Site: brandenburg
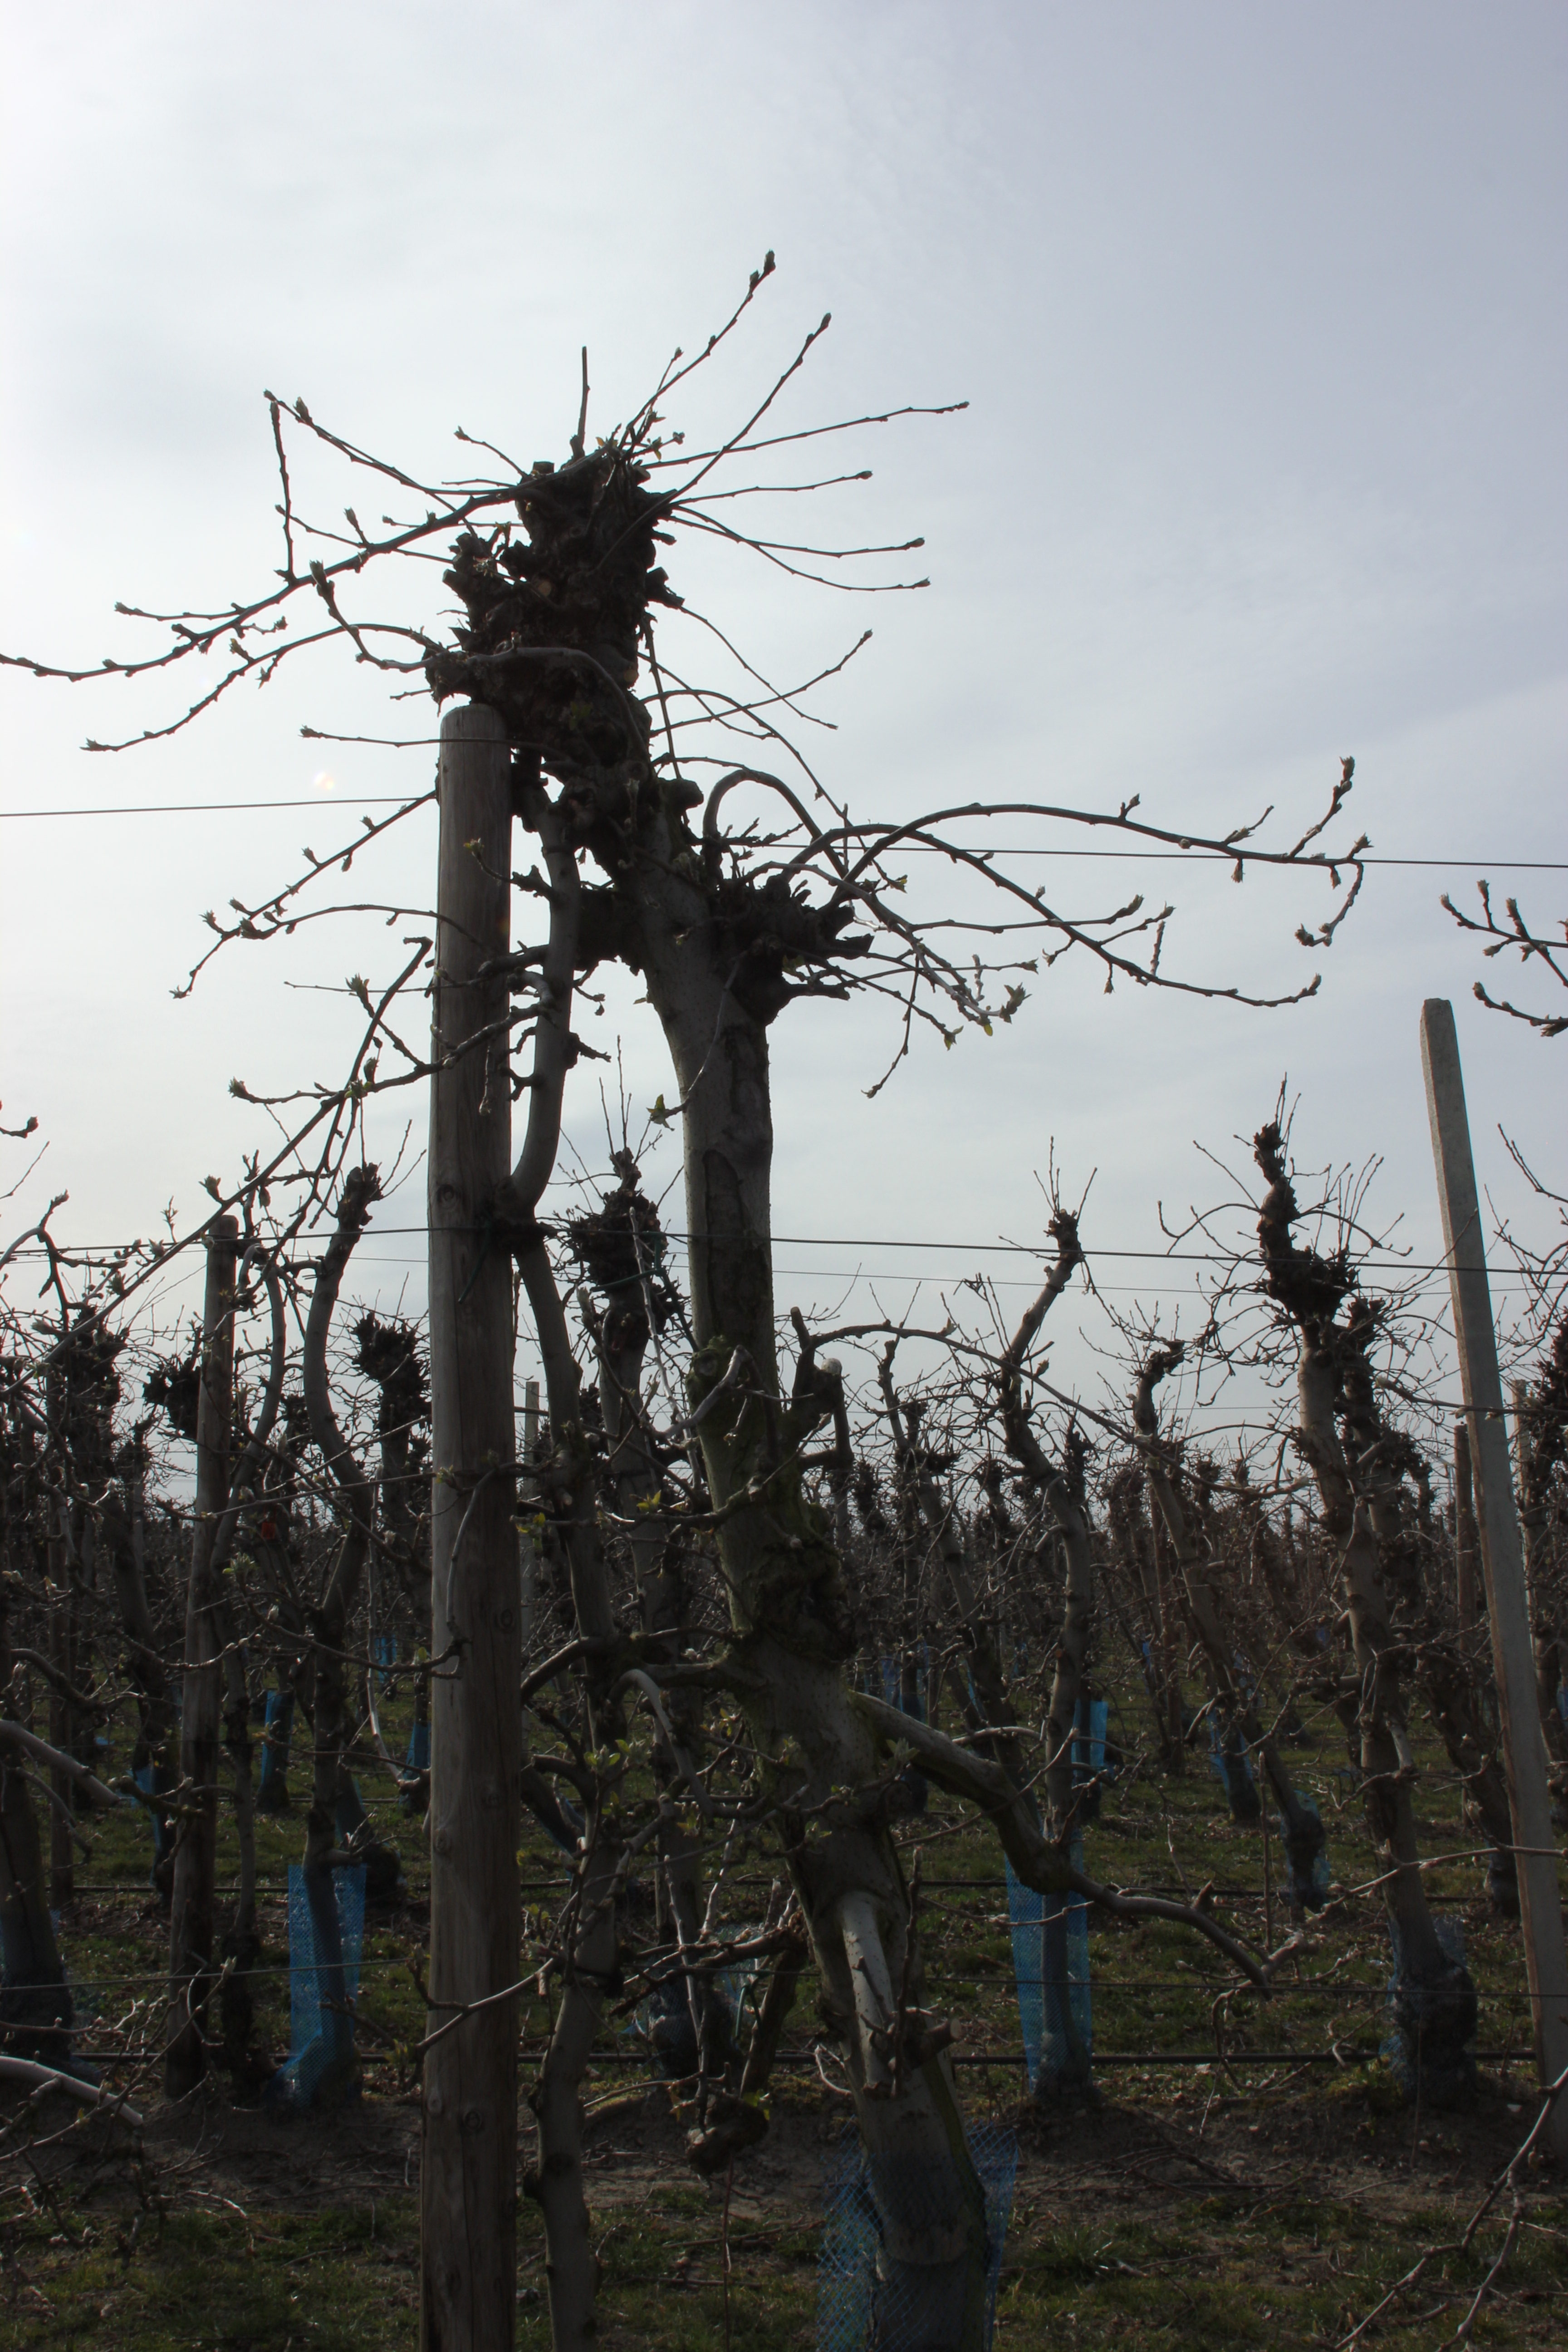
Growth stage (BBCH 54): Inflorescence emergence